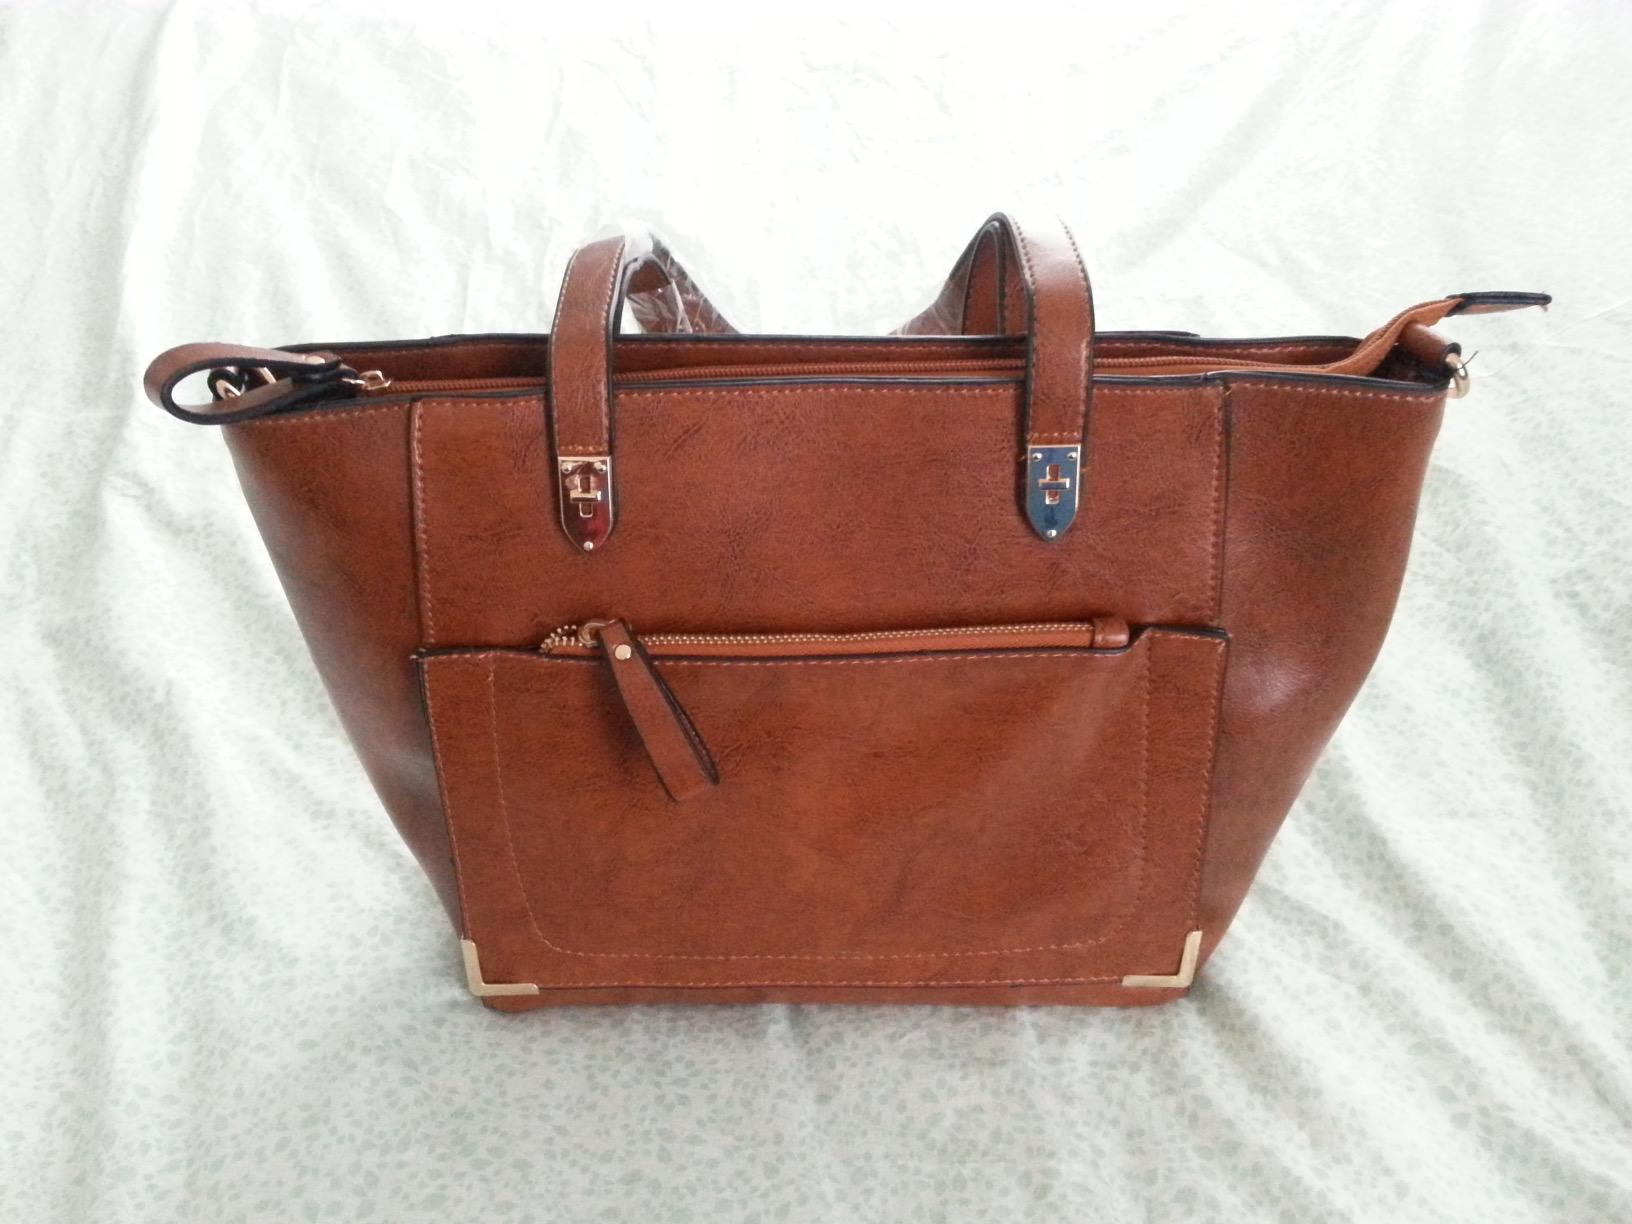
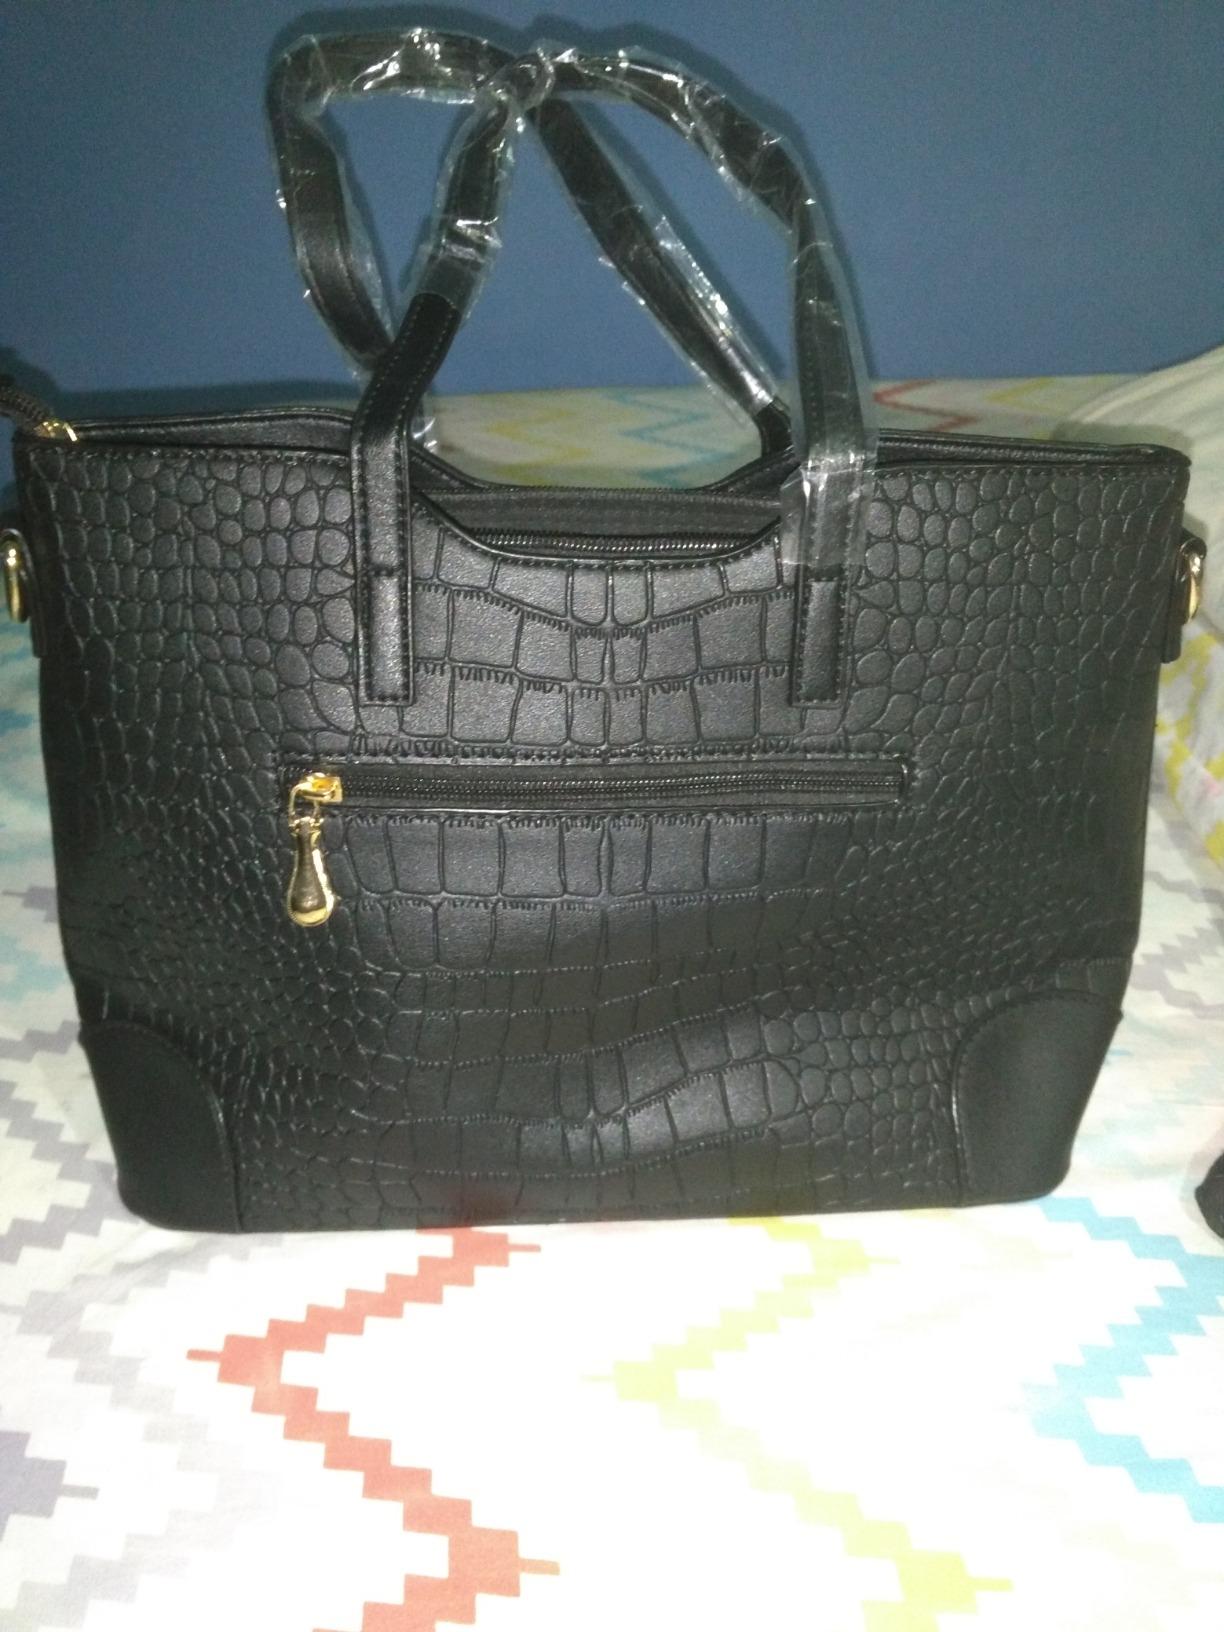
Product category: accessories_handbag
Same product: no